Legion of Boom (Seattle Seahawks)

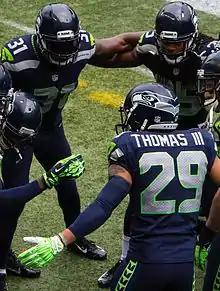
The Legion of Boom (pictured here in 2013) included Chancellor (#31), Sherman (#25), and Thomas (#29)

The Legion of Boom (LOB) was the Seattle Seahawks secondary in the 2010s. The original group that was nicknamed the Legion of Boom consisted of the starters in the Seahawks defensive backfield: Richard Sherman, Earl Thomas, Kam Chancellor, Brandon Browner, Walter Thurmond and Byron Maxwell.